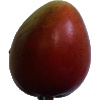
Label: Mango Red 1